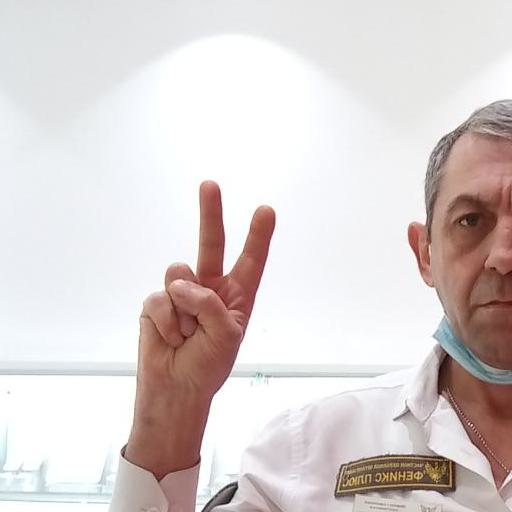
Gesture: peace